Michael Slater

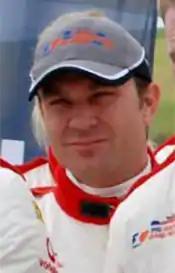
Slater in 2008

Michael Jonathon Slater (born 21 February 1970) is an Australian former professional cricketer and former television presenter. He played in 74 Test matches and 42 One Day Internationals for the Australia national cricket team. He was a part of the Australian squad which finished as runners-up at the 1996 Cricket World Cup.